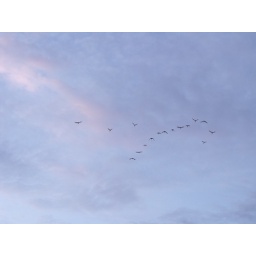
ibis flock in the blue pink purple sky